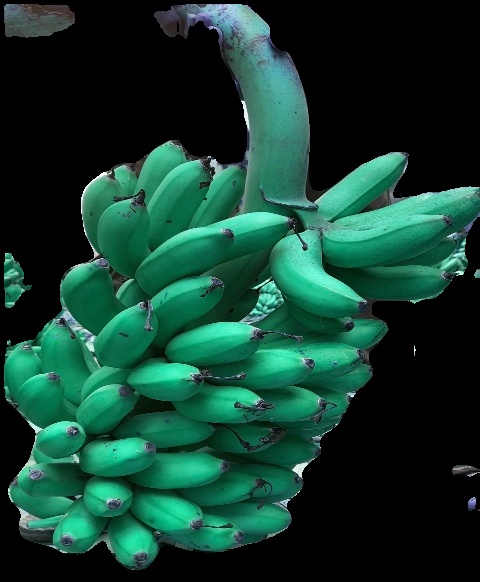
Variety: rasbale
Grade: grade1